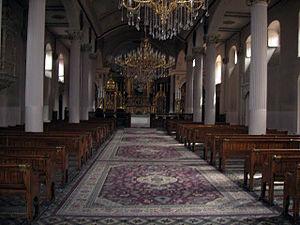
Le patriarcat arménien de Constantinople est une juridiction autonome de l'Église apostolique arménienne en Turquie. Le « Patriarche arménien de Constantinople » ou « Patriarche arménien d'Istanbul et de toute la Turquie » réside dans le quartier de Kumkapı à Istanbul ;